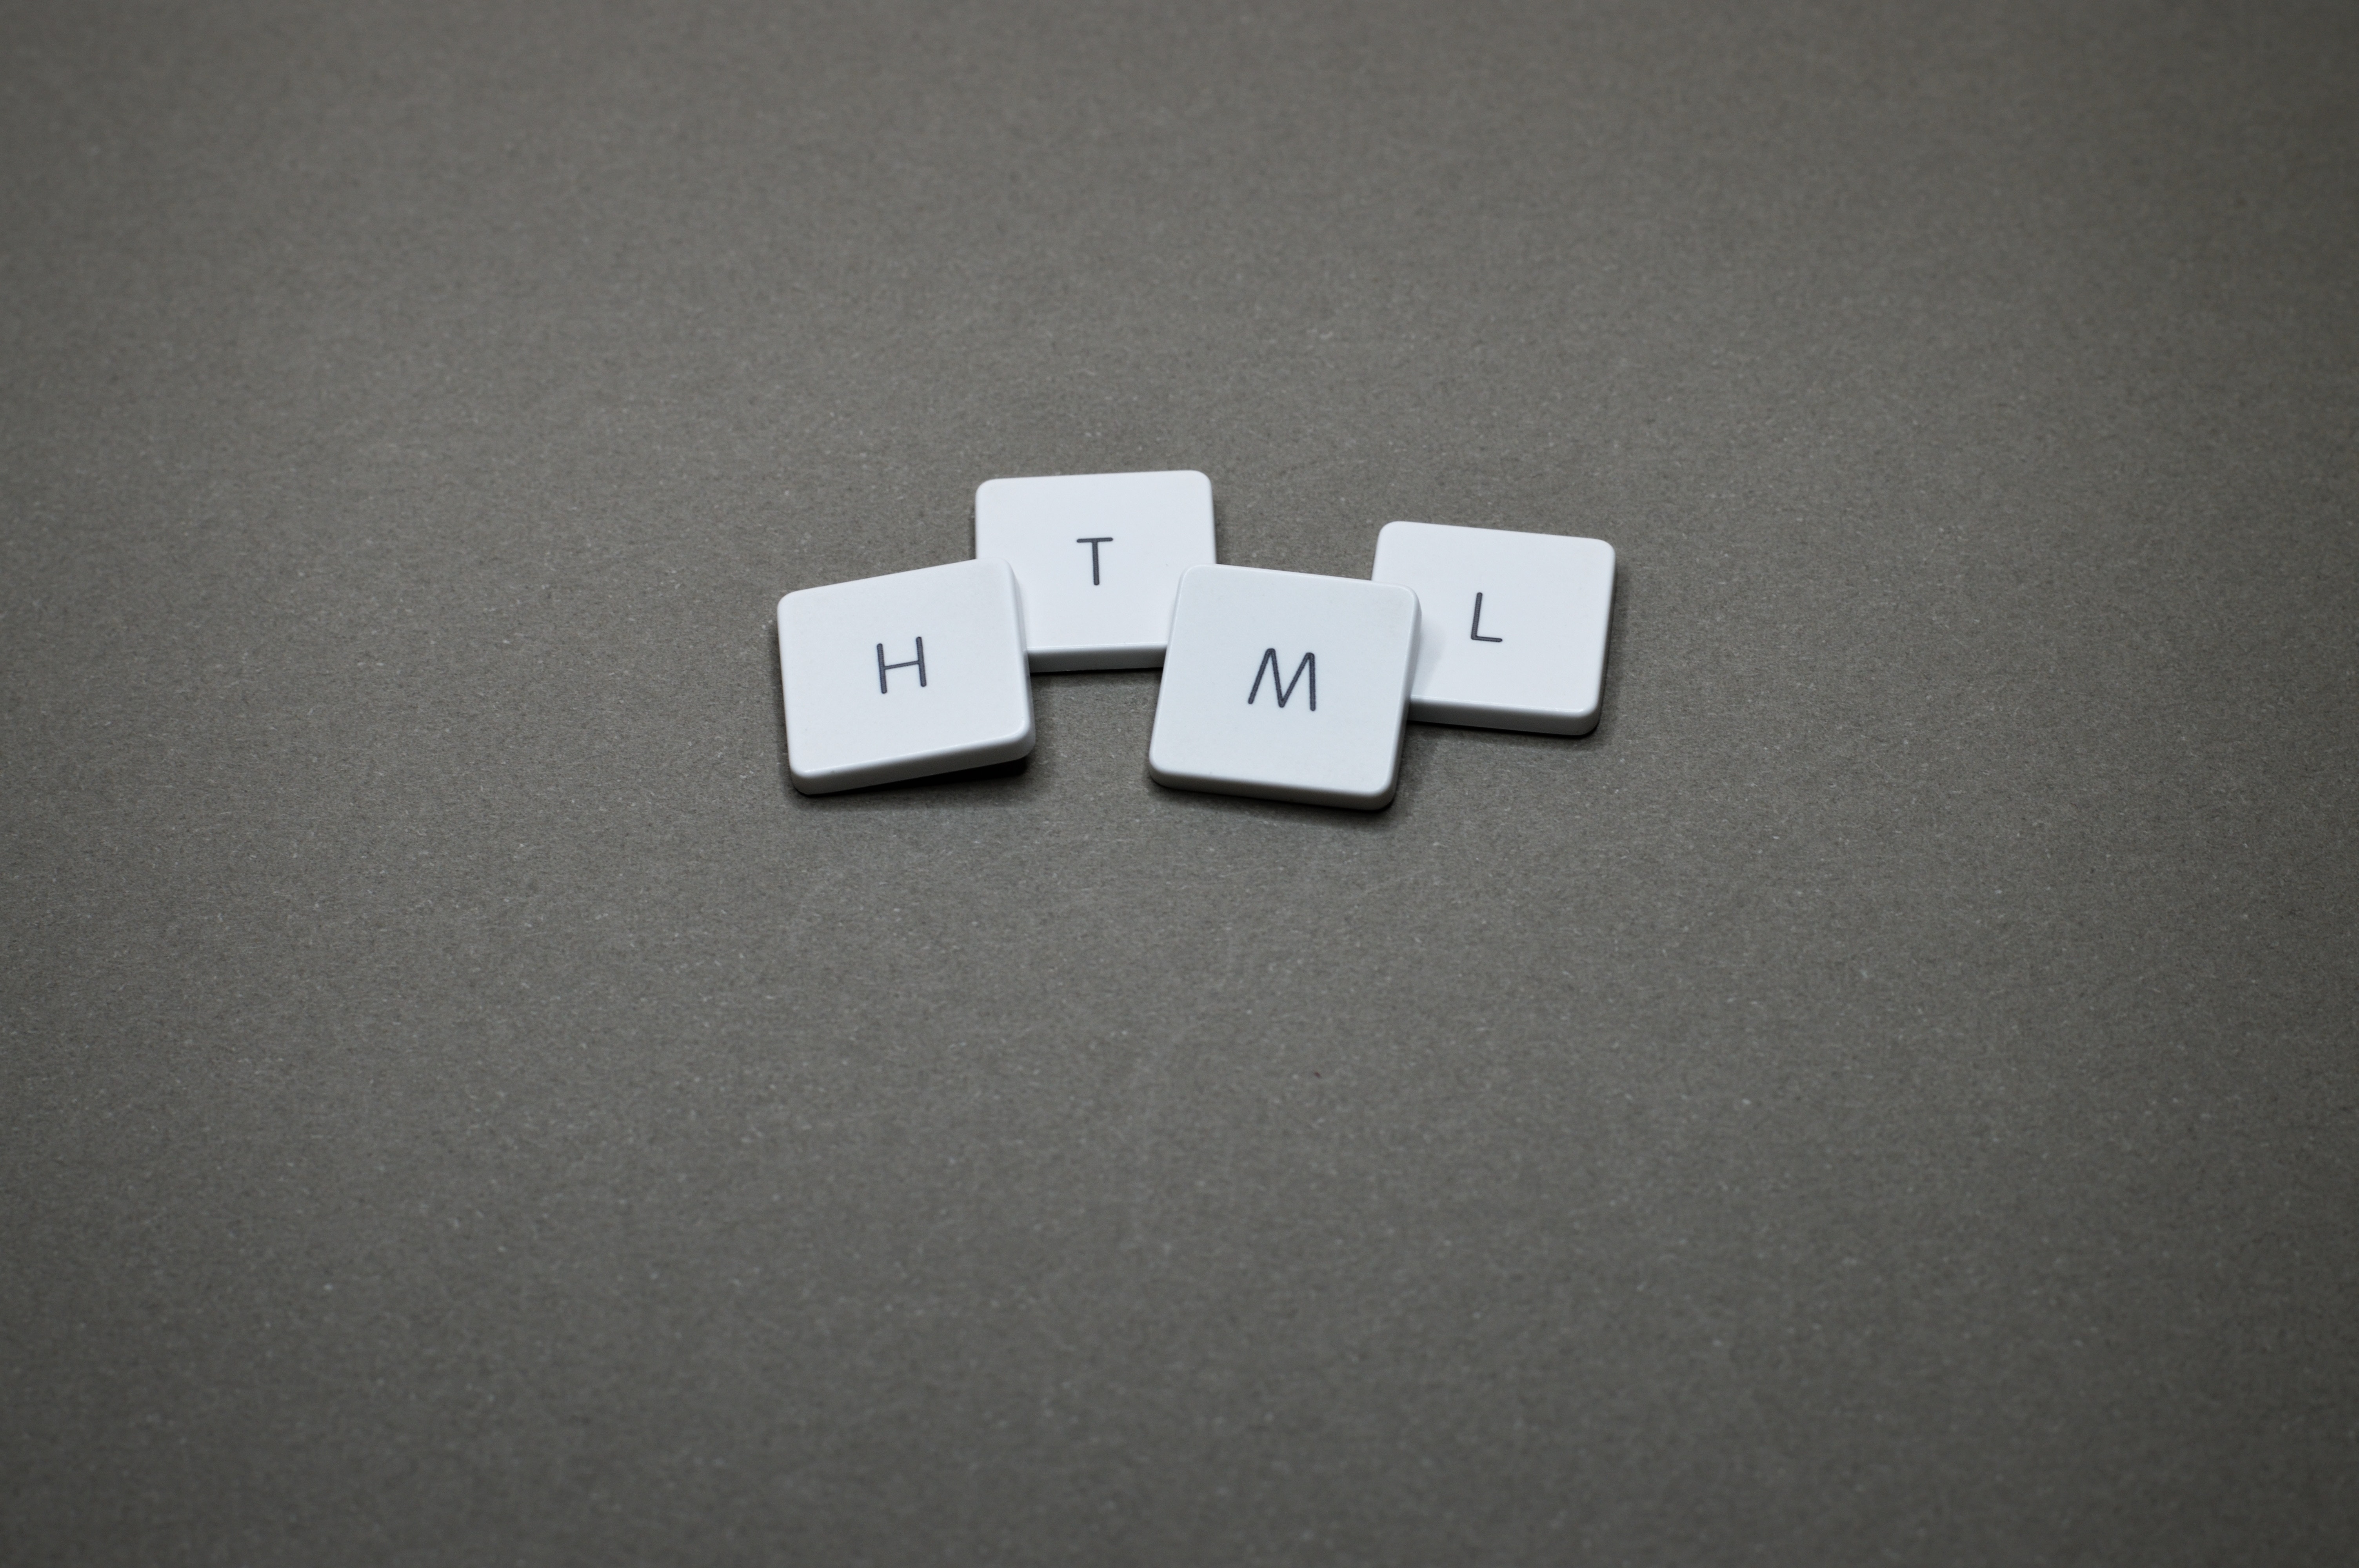
games, font, technology, recreation